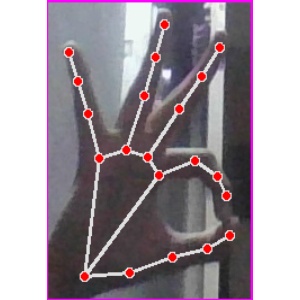
अक्षर: ण